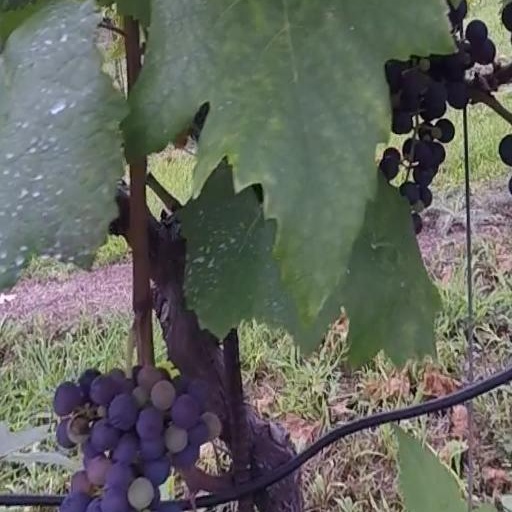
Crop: grape